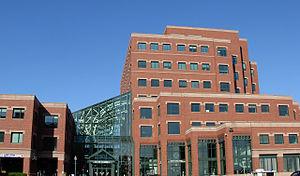
Le Centre Croix Bleue est un édifice à bureaux du centre-ville de Moncton, au Nouveau-Brunswick. Il abrite les bureaux de Médavie Croix Bleue et de l'Agence de promotion économique du Canada atlantique. Il abrite aussi la Bibliothèque publique de Moncton.